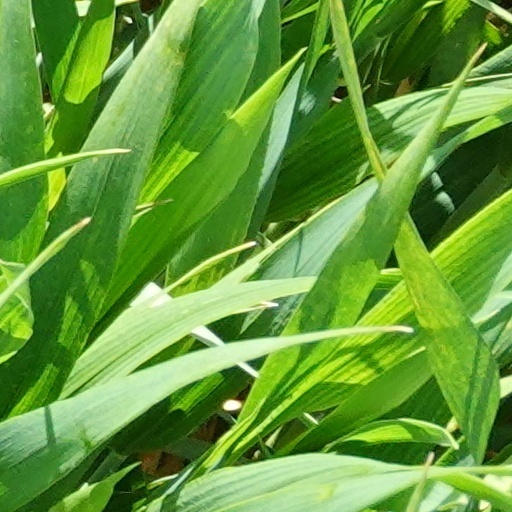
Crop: wheat